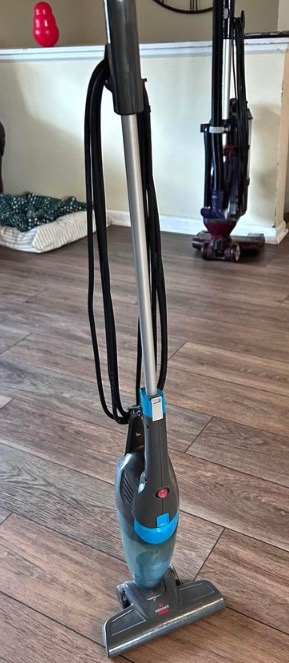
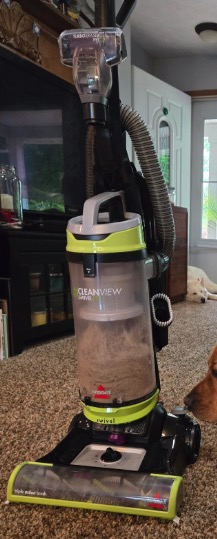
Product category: items_vacuum
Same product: no